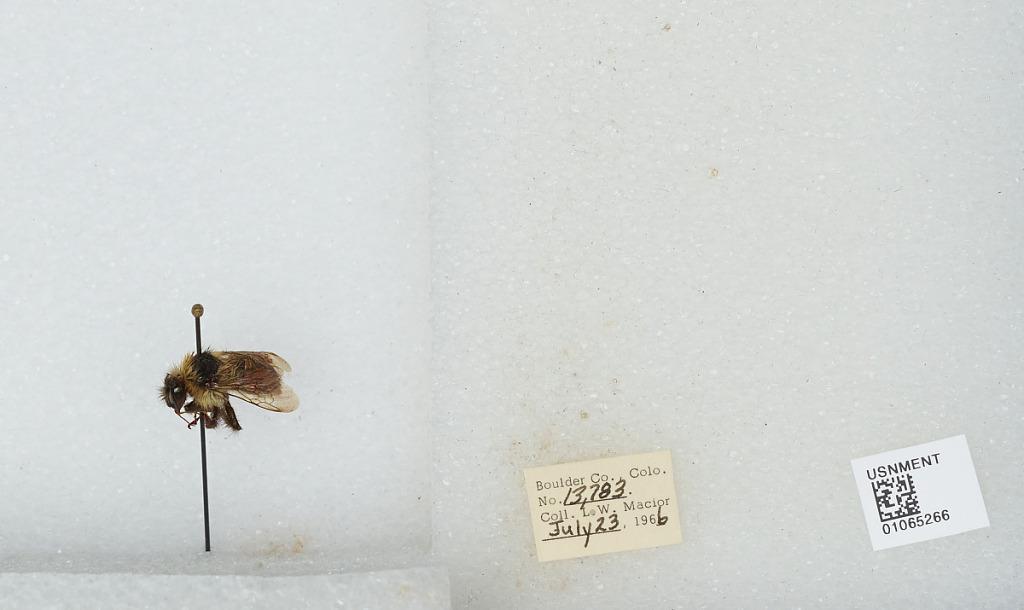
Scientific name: Bombus (Pyrobombus) bifarius Cresson
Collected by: L. Macior
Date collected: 1966-7-23
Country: United States
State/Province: Colorado
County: Boulder
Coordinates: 40.0275, -105.252